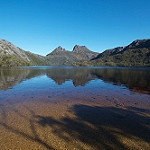
Scene: Outdoor